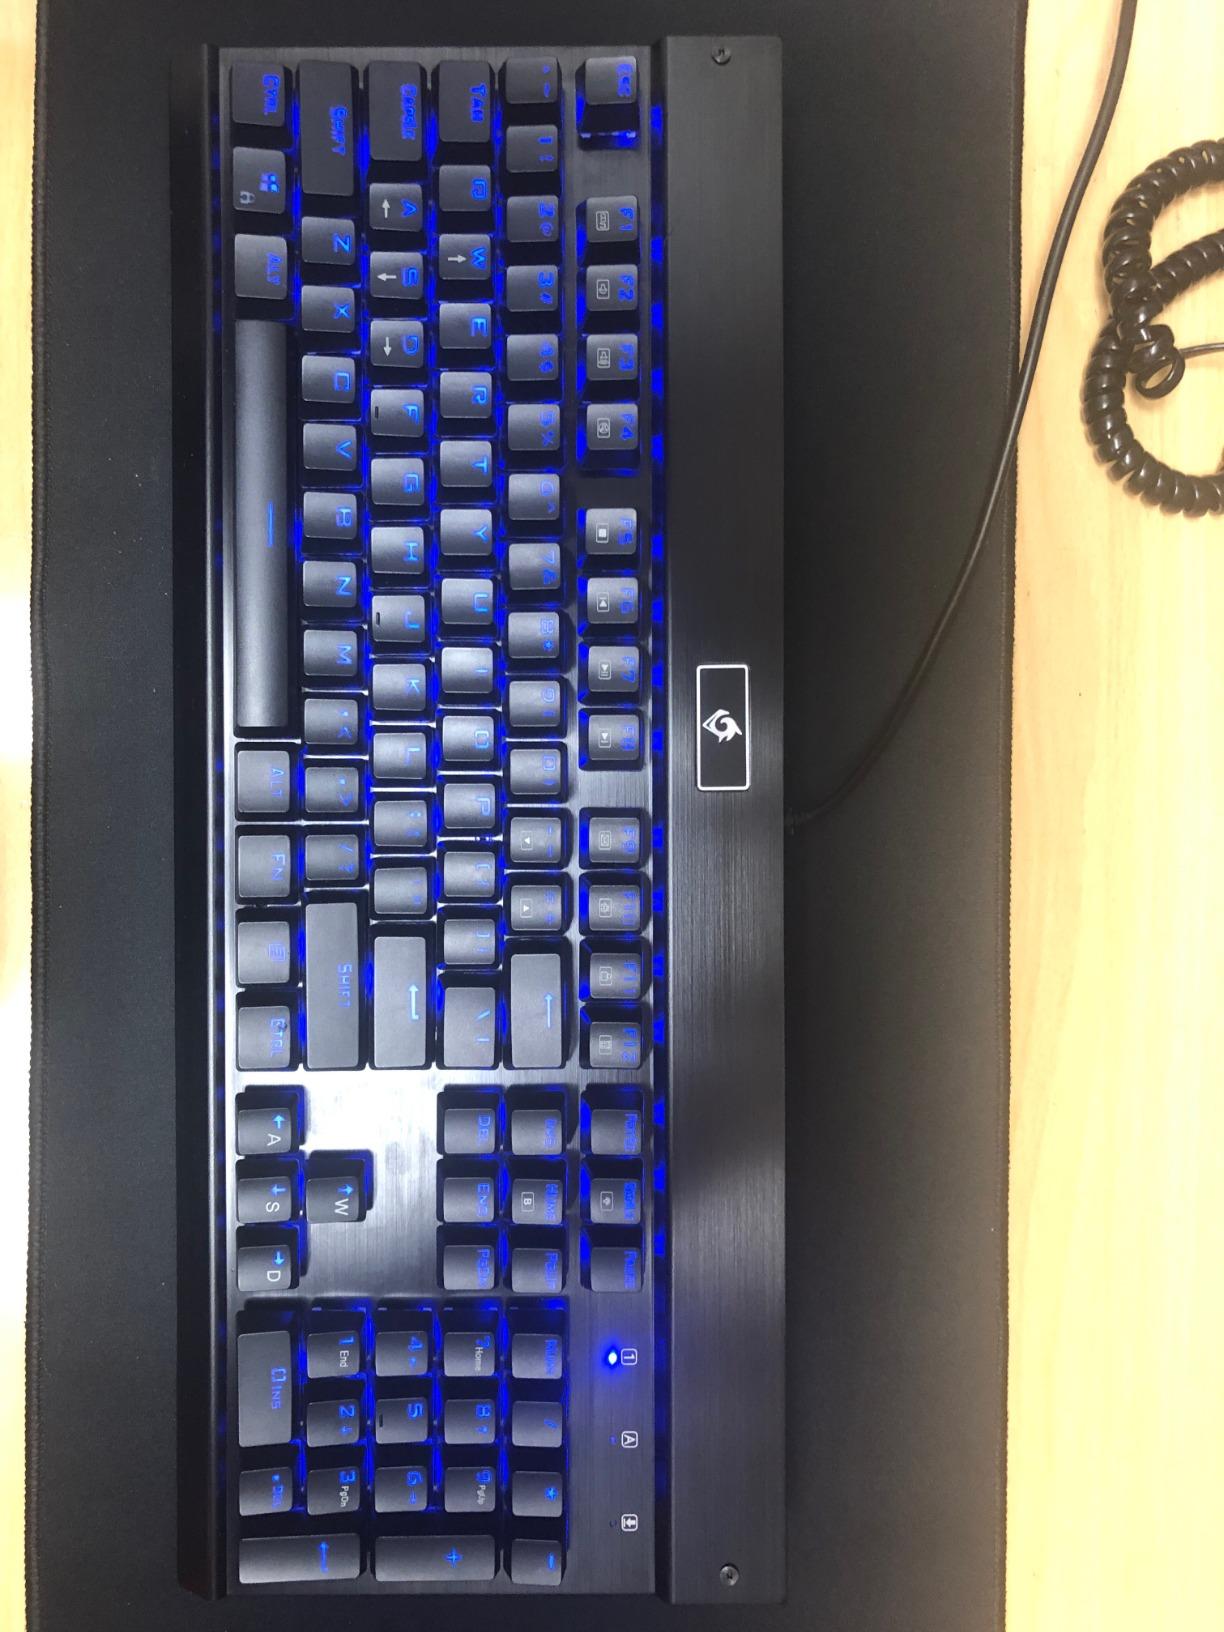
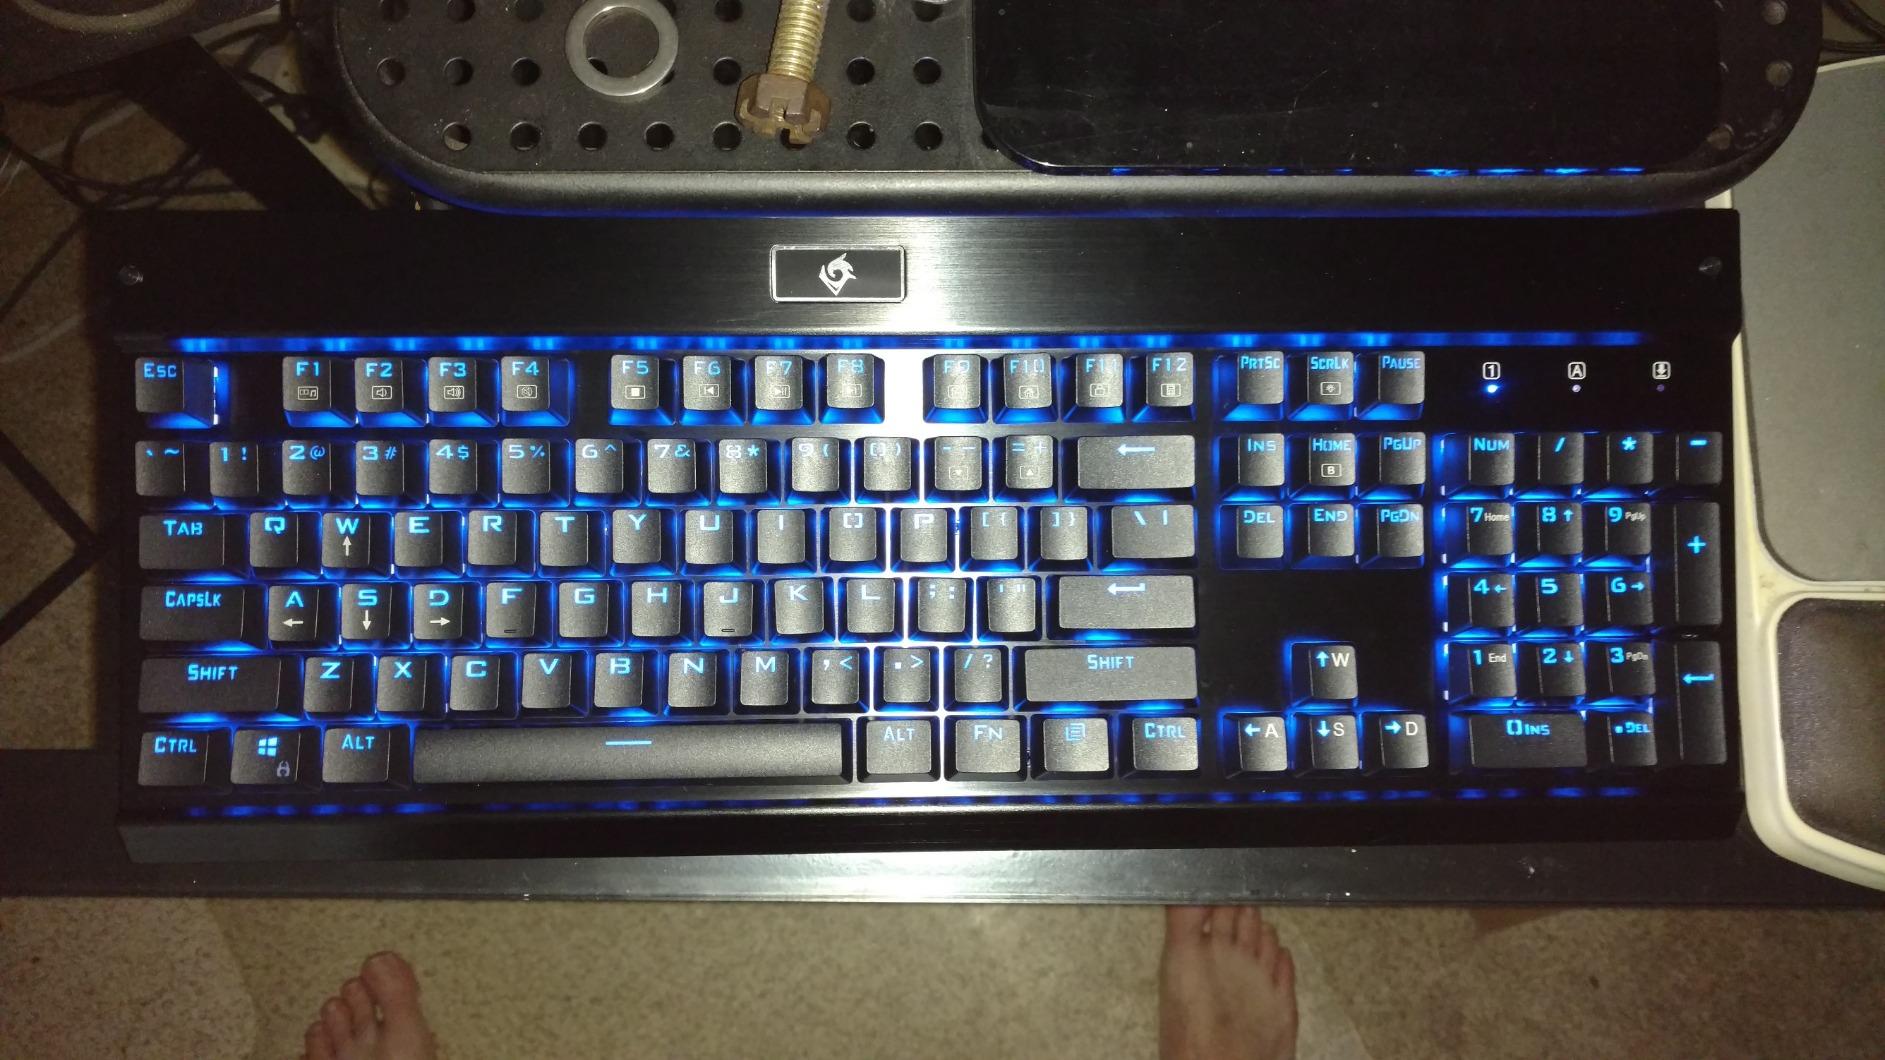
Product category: keyboard
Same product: yes